William B. Wood (actor)

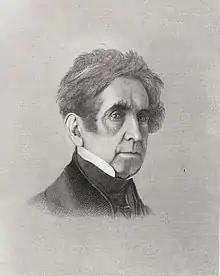

William Burke Wood (May 26, 1779 - September 23, 1861) was an American actor and theatre manager. He was the first actor born in North America to achieve notable success in the theatre. He co-managed several theatres in Baltimore, Philadelphia and Washington, D.C., with William Warren from 1809 to 1826. He managed the Arch Street Theatre in 1828 and the Walnut Street Theatre in Philadelphia from 1829 to 1846. He published his "Personal Recollections of the Stage" in 1855.